Afro-Chileans

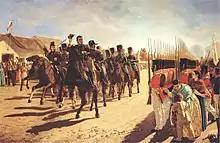
José de San Martín reviewing in Rancagua the troops who were supposed to campaign in Peru. (Magazine of Rancagua, work of Juan Manuel Blanes, 1872).

The number of black soldiers in the Andean army of San Martín during the liberation of Chile from the Spanish throne was numerous and the majority of soldiers from the regiments called numbers 7, 8 and 11 of the Andes infantry were grouped together, but in said regiments all the officers and non-commissioned officers they had to be white according to Argentine law, although San Martín wanted to change the rules so that at least black soldiers would reach the ranks of corporals and sergeants. However, traditionally the Spanish colonial army had battalions of blacks divided into slave and free castes, and San Martín believed it even more difficult to gather people of color and whites fighting as a troop in the same unit. Later both groups numbers 7 and 8 will be recast in Peru in the black regiment of Río de la Plata. The number 4 of Chile, initially white Creoles, will also be converted by his slave recruit from Peru into a black regiment. So the origin of the recruit of people of color was geographically diverse, and consisted of black slaves or freedmen (whether they are Africans or Creole blacks), and in addition to free castes, called in the colony pardos and morenos.